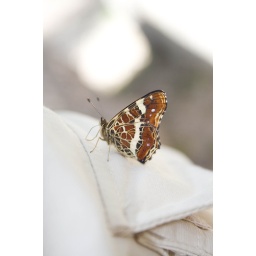
Just one of the many butterflies that were swarming around us in the Obersee lake in the Berchtesgaden, Germany